List of Omaha landmarks

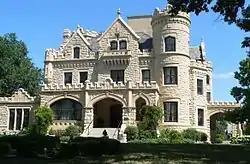
The Joslyn Castle is in the heart of the Gold Coast Historic District.

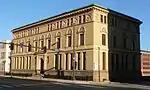
Omaha Public Library building, built in 1894 in downtown Omaha.

Being listed on the NRHP or as an Omaha Landmark does not permanently protect buildings against destruction. Several landmarks in Omaha have been demolished through a variety of fashions.